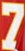
Number: 7